Peace negotiations in the Russian invasion of Ukraine

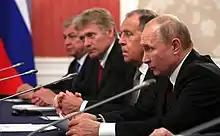
Russia's president Vladimir Putin, Foreign Minister Sergey Lavrov, and Kremlin Spokesman Dmitry Peskov

Putin outlined Russia's terms for a ceasefire and negotiations in June 2024. He said that Russia must be allowed to keep all the land it occupies, and be handed all of the provinces that it claims but does not fully control. He also said that Ukraine must officially end its plans to join NATO. Further, he demanded that the international community recognize Russia's annexations and lift their sanctions against it.